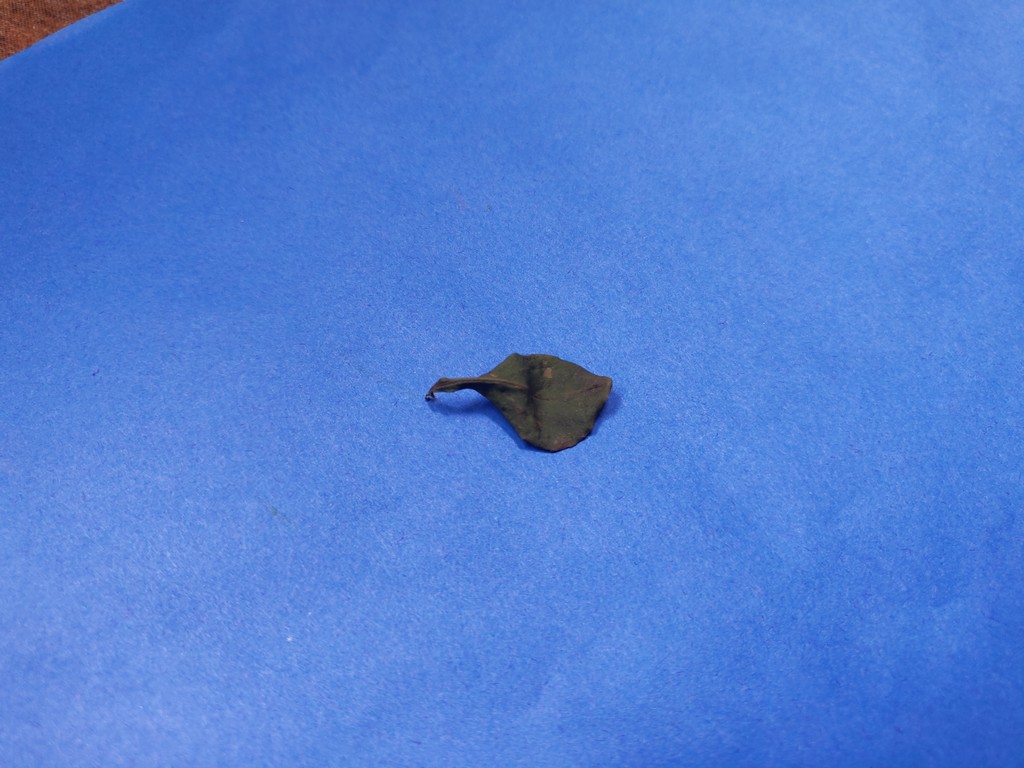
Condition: Dried
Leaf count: single
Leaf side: unknown